Zami: A New Spelling of My Name

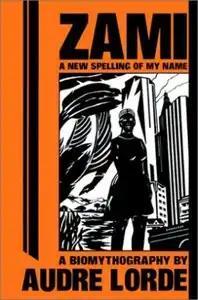
Cover

Zami: A New Spelling of My Name is a 1982 biomythography by American poet Audre Lorde. It started a new genre that the author calls biomythography, which combines history, biography, and myth. In the text, Lorde writes that "Zami" is "a Carriacou name for women who work together as friends and lovers", noting that Carriacou is the Caribbean island from which her mother immigrated. The name proves fitting: Lorde begins "Zami" writing that she owes her power and strength to the women in her life, and much of the book is devoted to detailed portraits of other women.